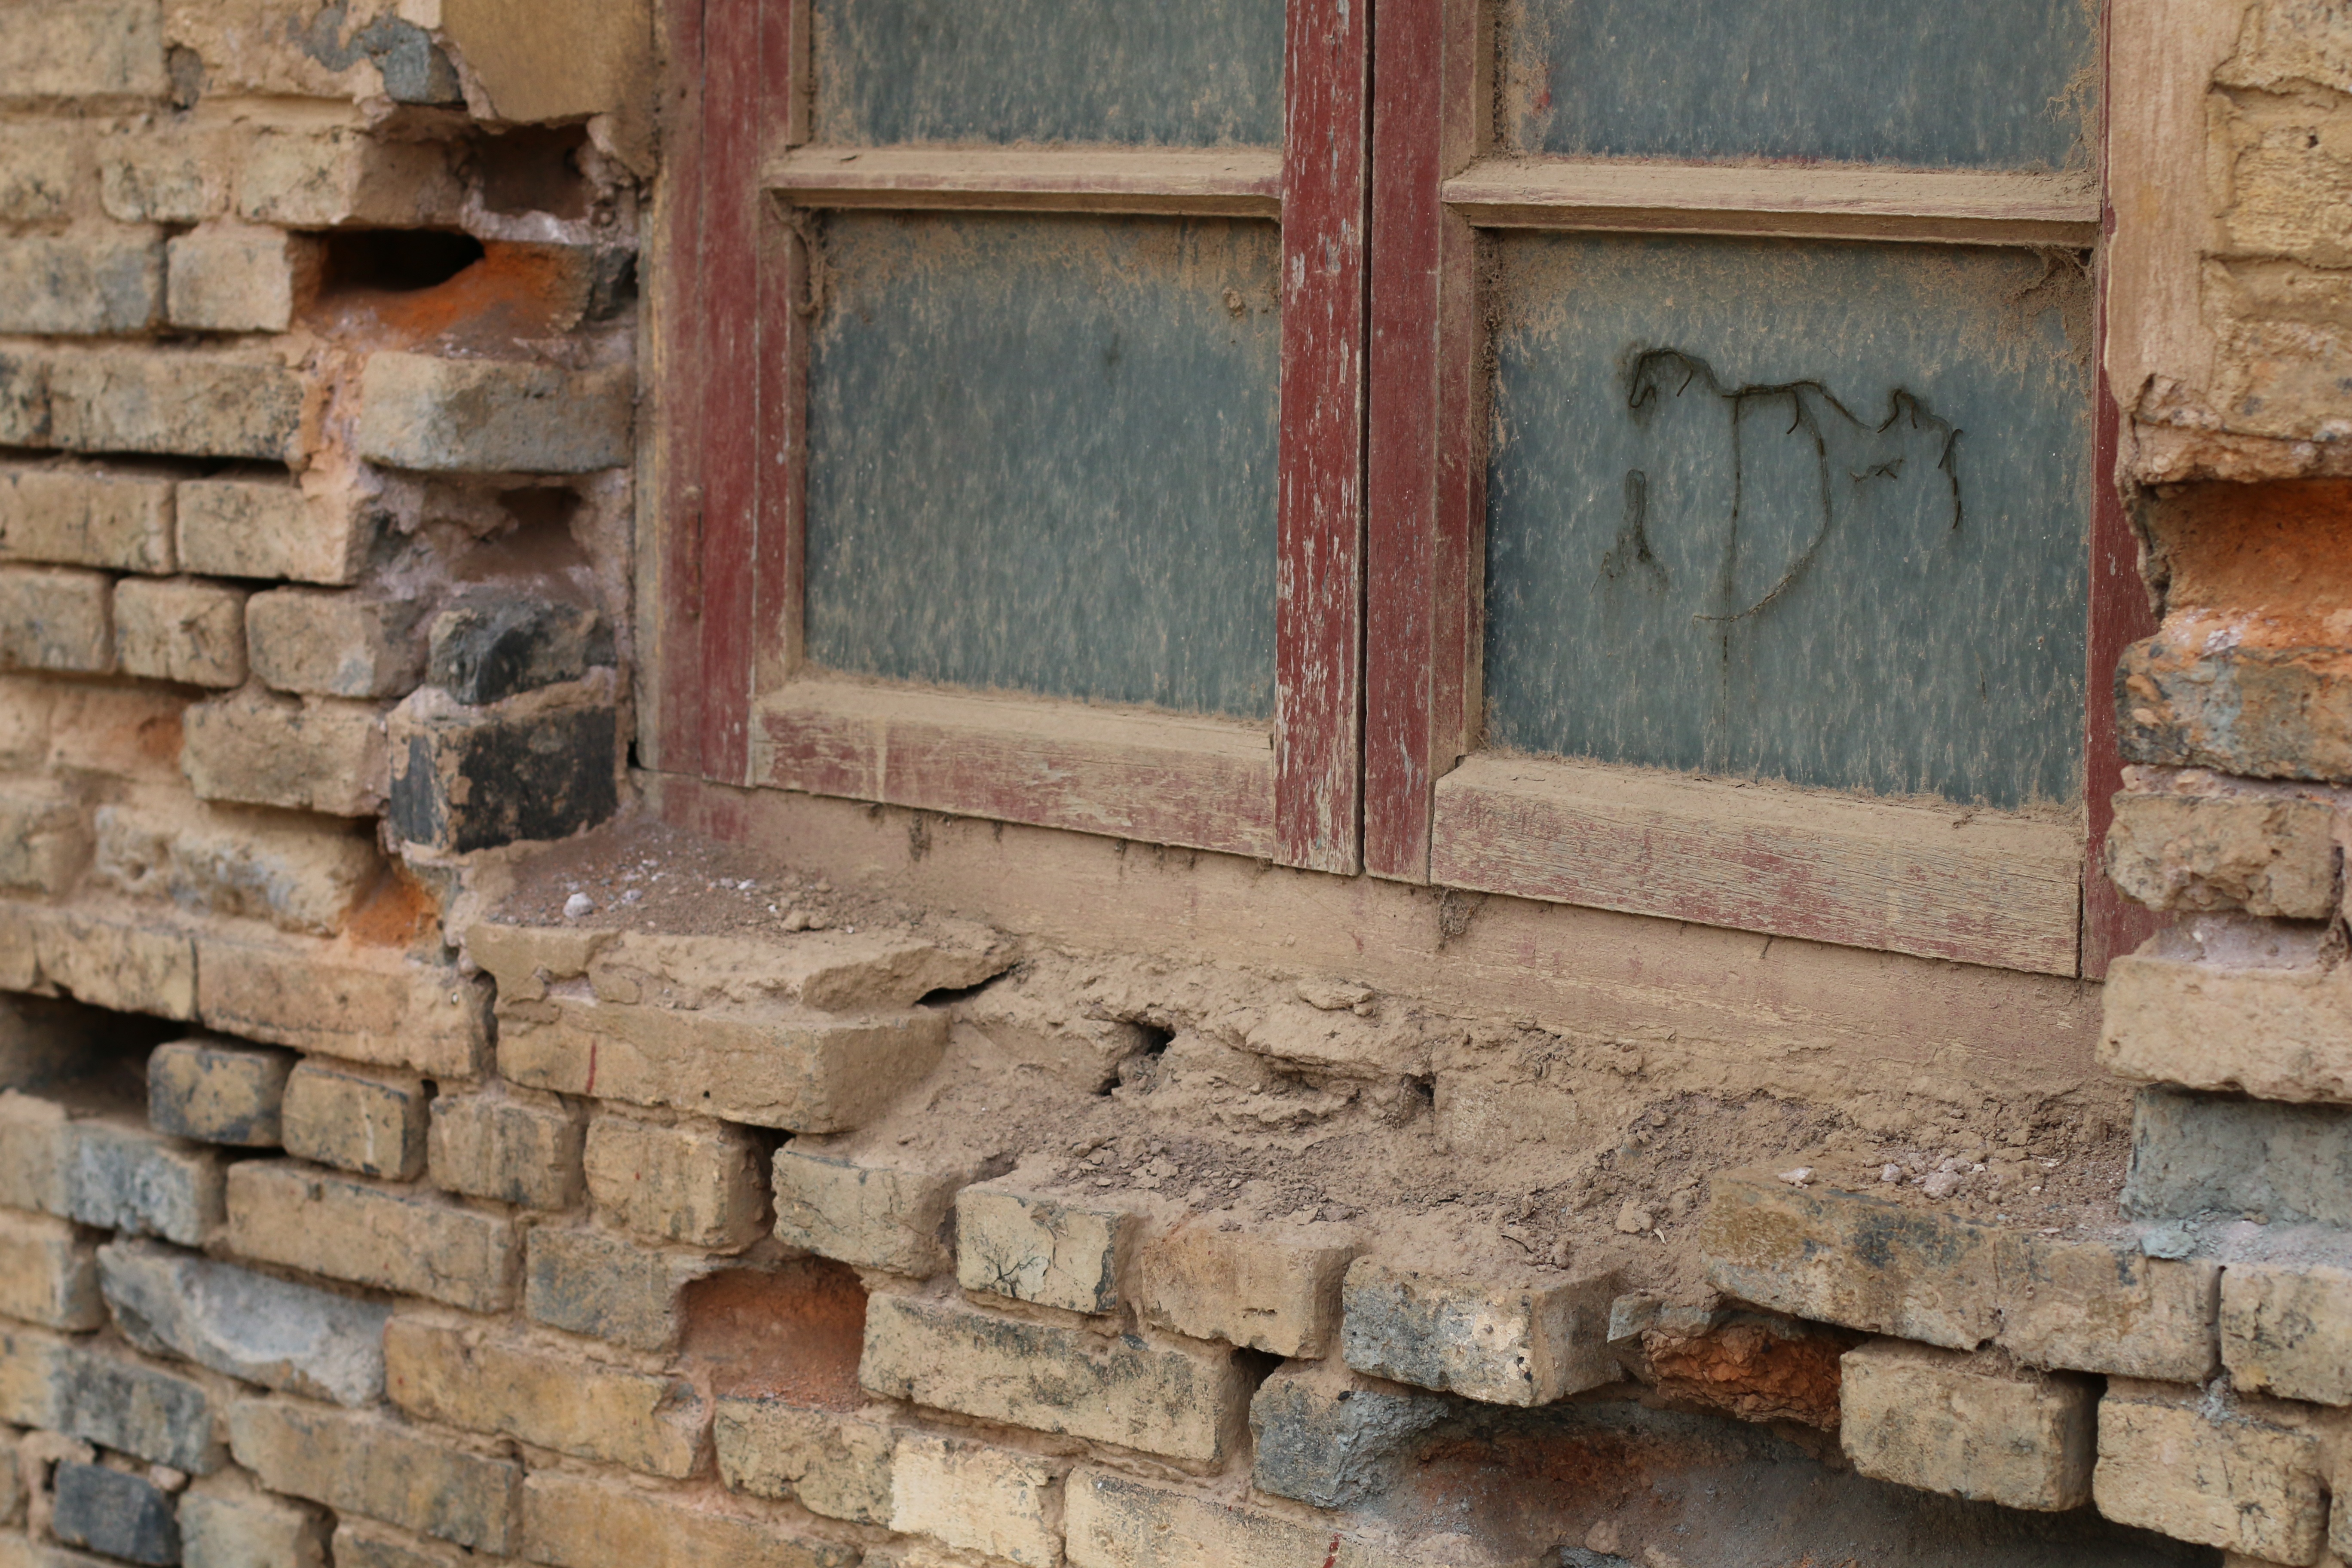
rock, structure, wood, window, wall, stone wall, brick, material, temple, ruins, brickwork, ancient history